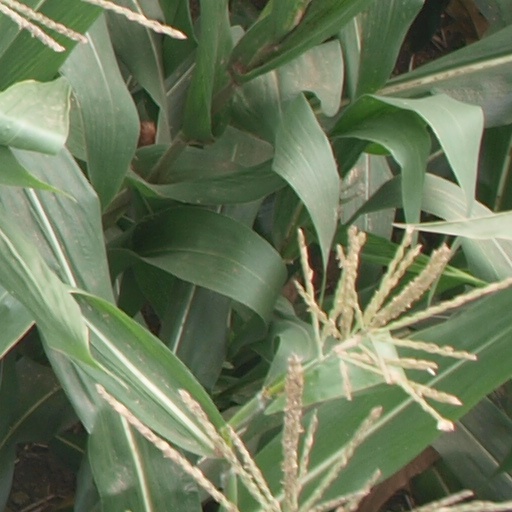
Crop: maize; corn